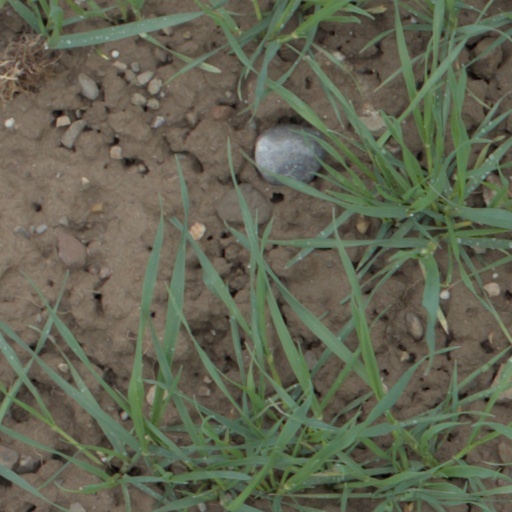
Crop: wheat